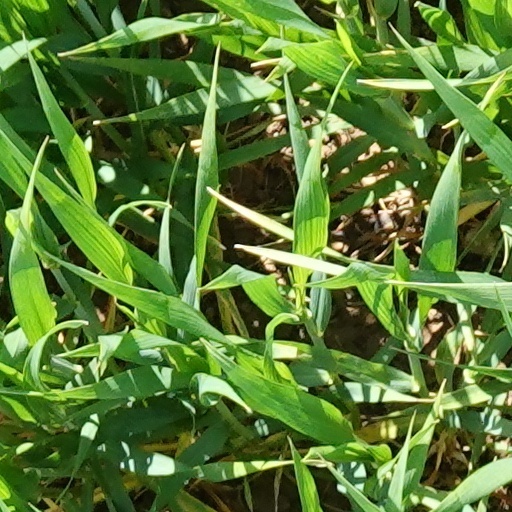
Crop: wheat